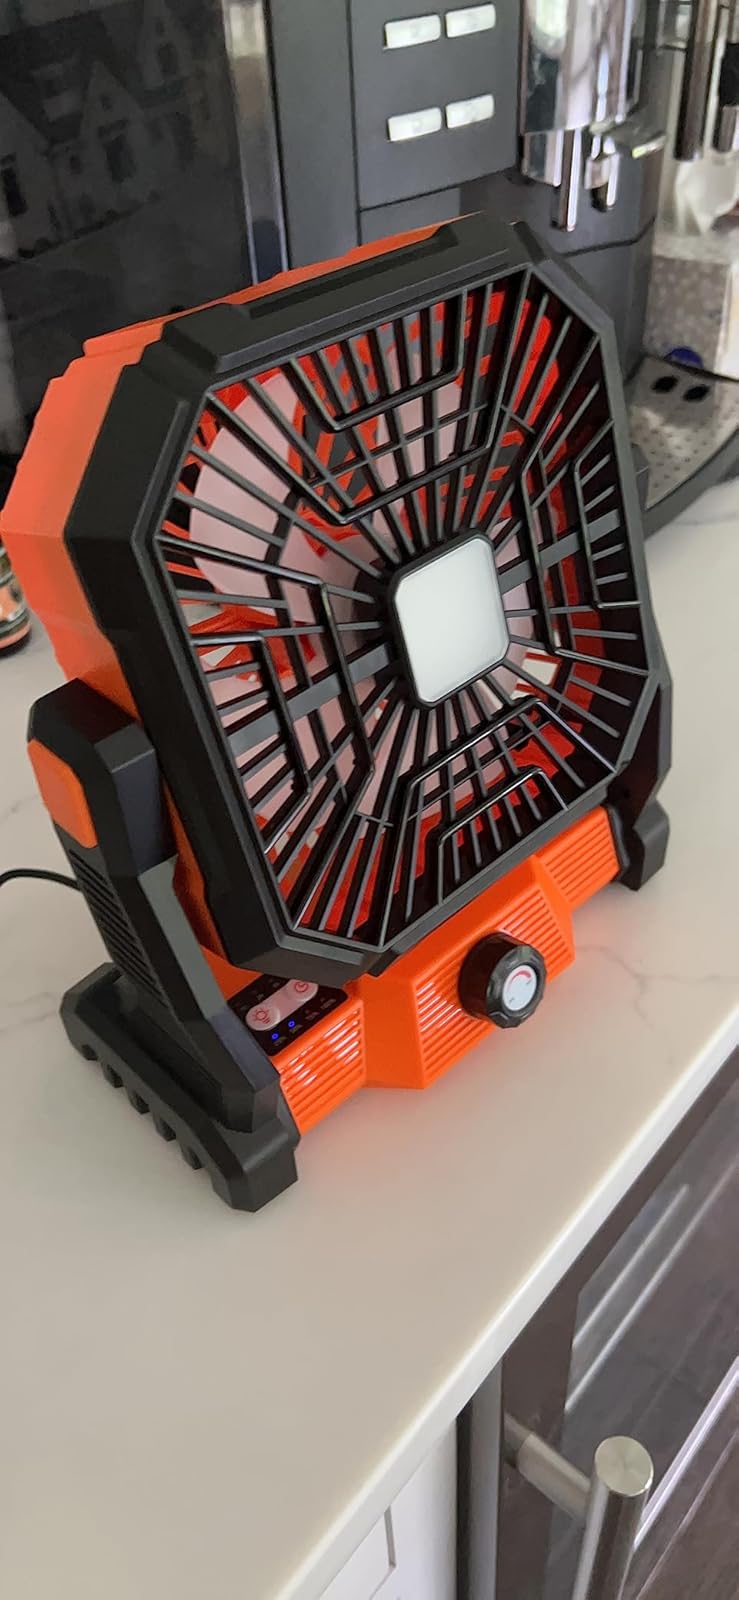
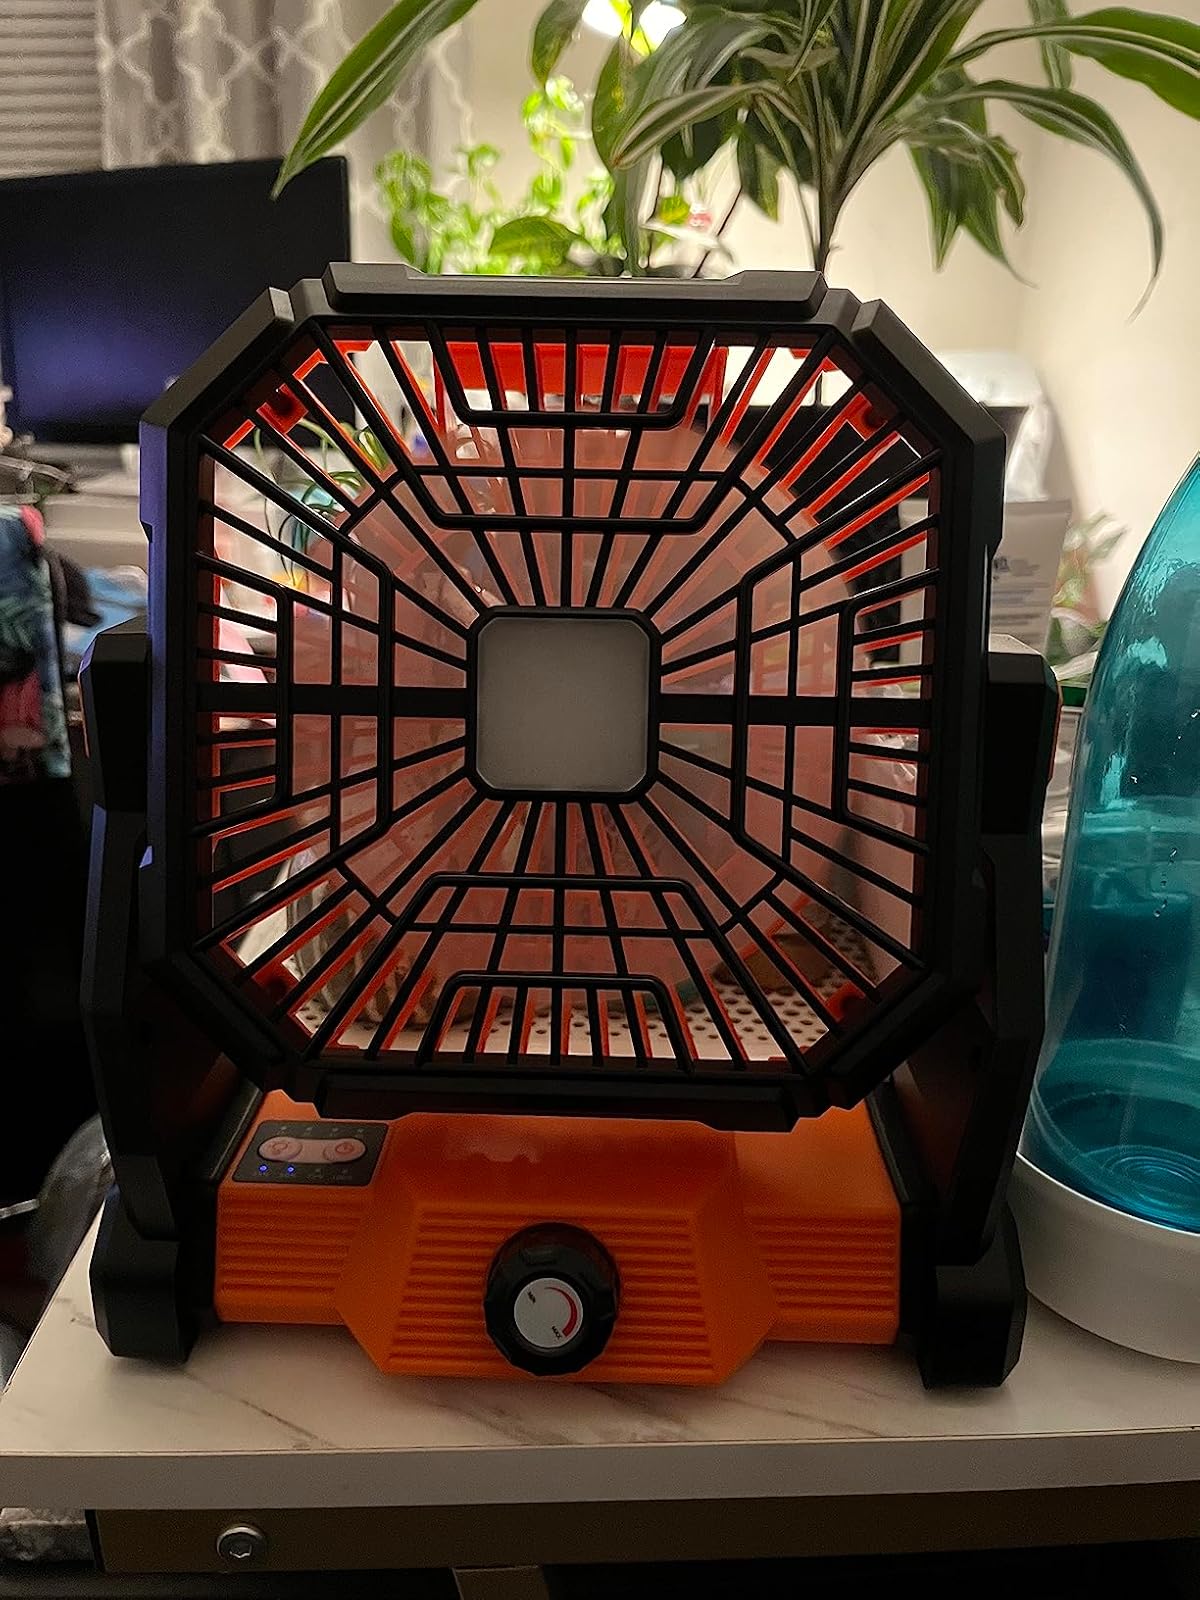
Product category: lantern
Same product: yes